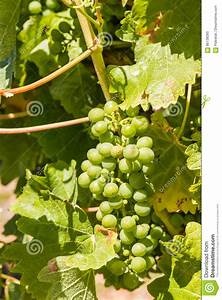
Label: grape